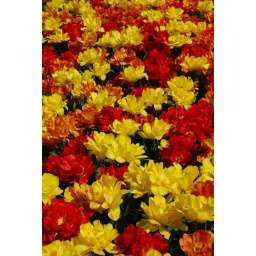
symphony in red and yellow